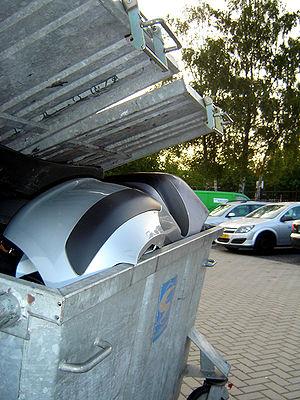
La récupération informelle des déchets est l'activité consistant à « trier et extraire manuellement des matériaux recyclables divers et réutilisables depuis les déchets mélangés, dans les décharges légales et illégales, aux dépôts et sur, voire sous, les piles de déchets, dans les poubelles, aux différents points de transferts, dans les camions de transport ou ailleurs ». Quand cette activité est pratiquée dans les poubelles, on utilise l'expression « faire les poubelles ». Cette activité est une des façons de récupérer les déchets, les autres façons consistant à les récupérer à la source ou à les récupérer de façon organisée.